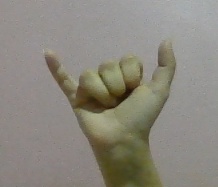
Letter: ya